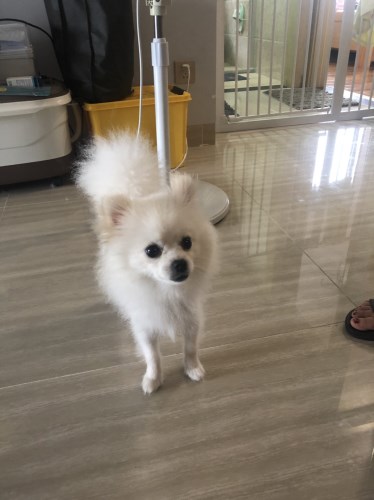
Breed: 1936-n000005-Pomeranian